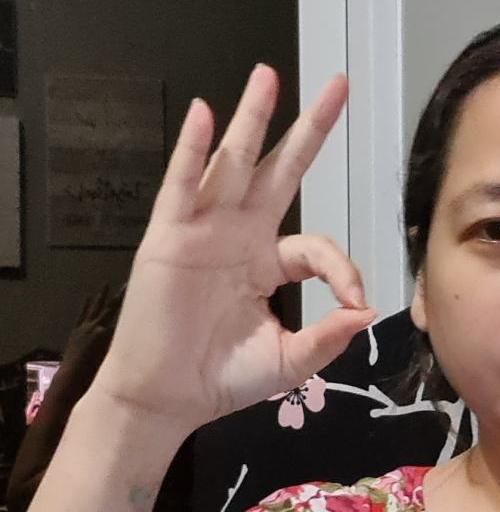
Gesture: ok